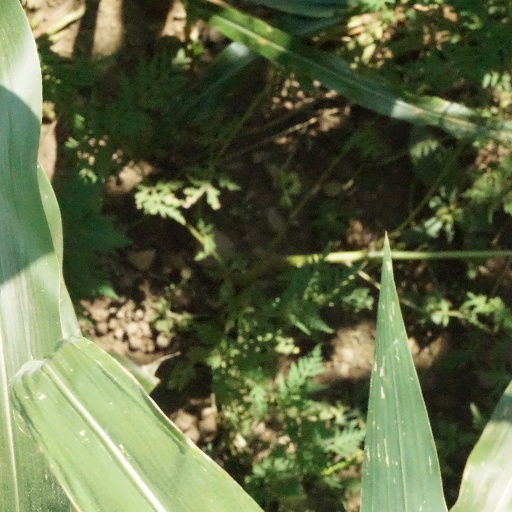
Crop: maize; corn